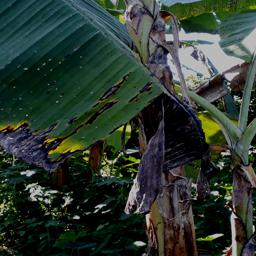
Label: POTASSIUM DEFICIENCY